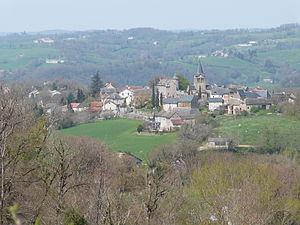
Vue d'ensemble du village aveyronnais de Lunac
Lunac est une commune française située dans le département de l'Aveyron en région Occitanie.